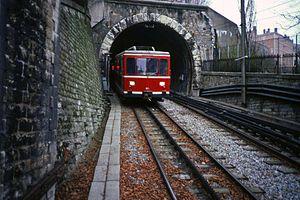
La ligne C du métro de Lyon est une ligne du réseau métropolitain de Lyon. Cette troisième ligne, dont le premier tronçon a été ouvert en 1974, relie aujourd'hui la station Hôtel de Ville - Louis Pradel au cœur de Lyon, au sud, à la station Cuire, au nord. Avec une longueur de 2,435 km, elle est la ligne la plus courte du réseau.